Anna Lucasta (play)

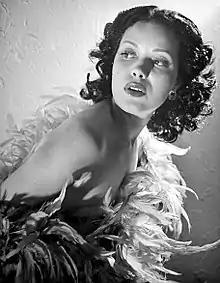
Hilda Simms as Anna Lucasta

The play was originally produced by American Negro Theatre Company. It was first presented at the Library Theatre in the basement of the 135th Street Branch of the New York Public Library now known as the Schomburg Center for Research in Black Culture. The cast worked during the day, rehearsed after work, and were kicked out by the janitor at 11 p.m.